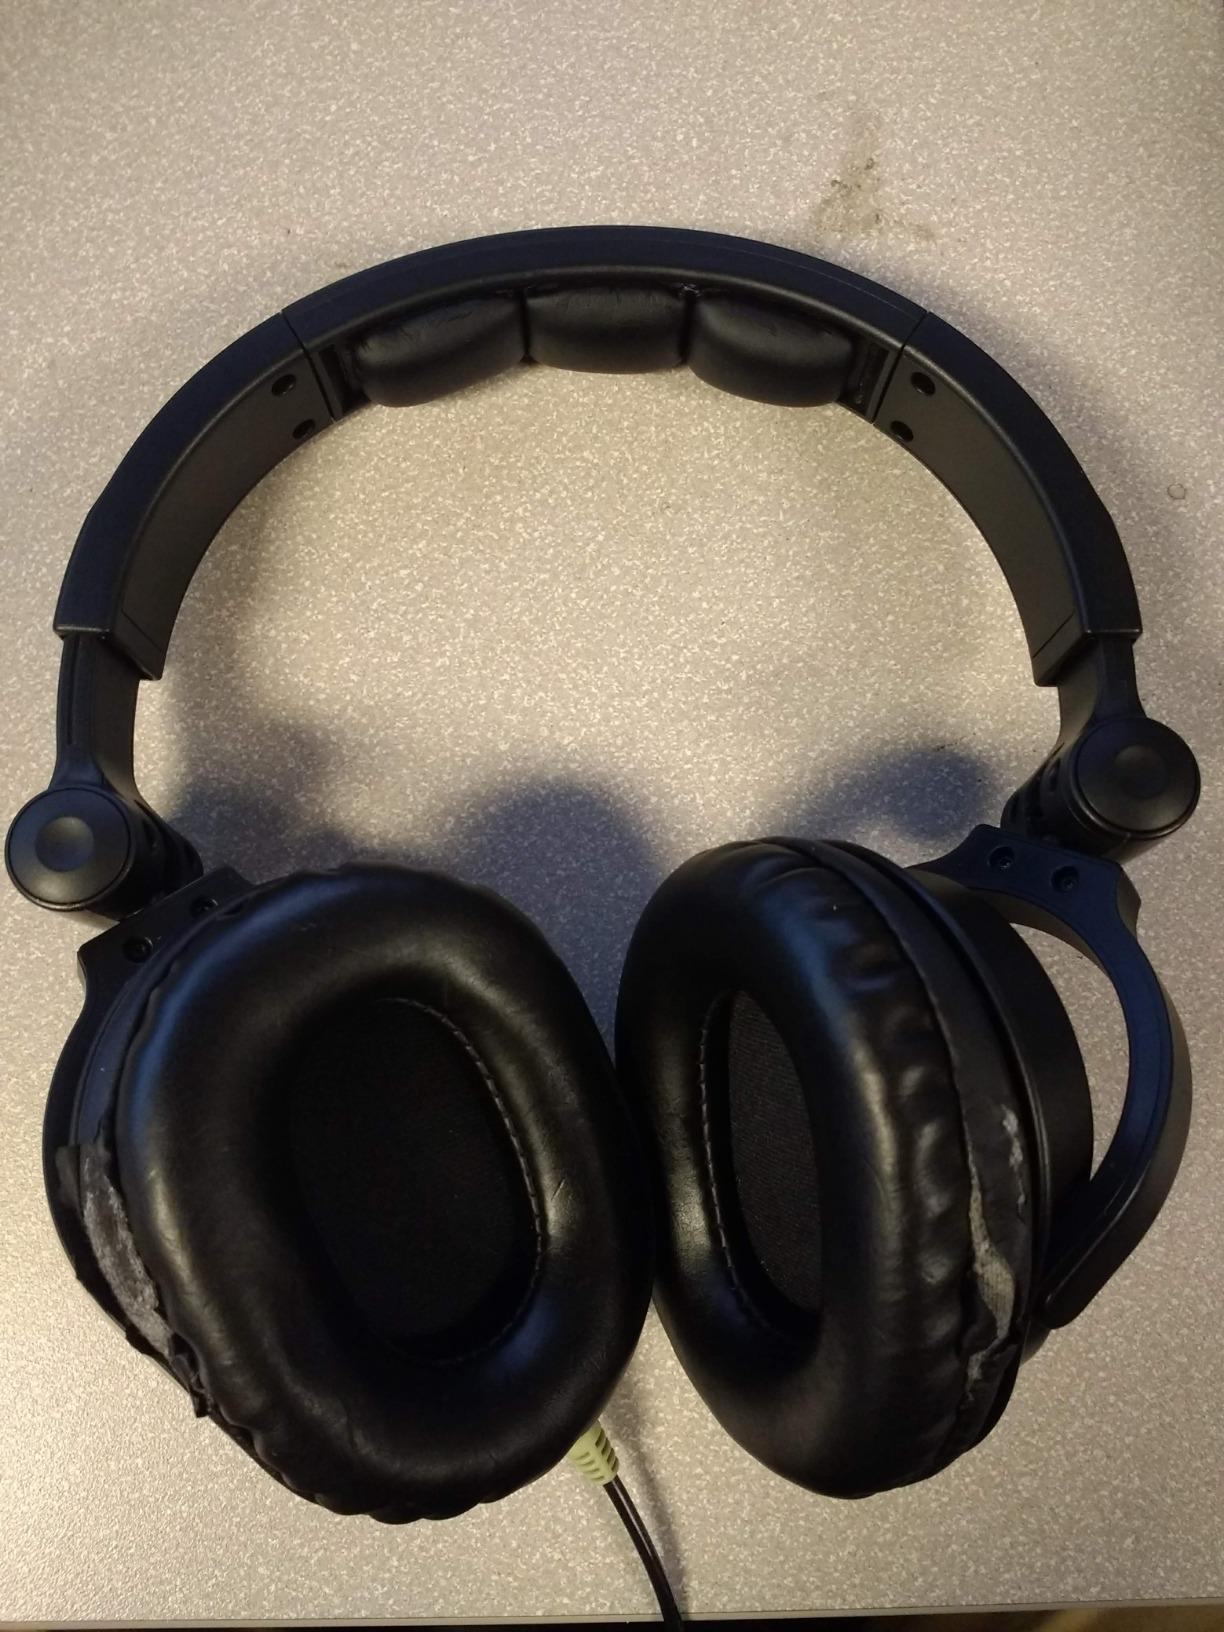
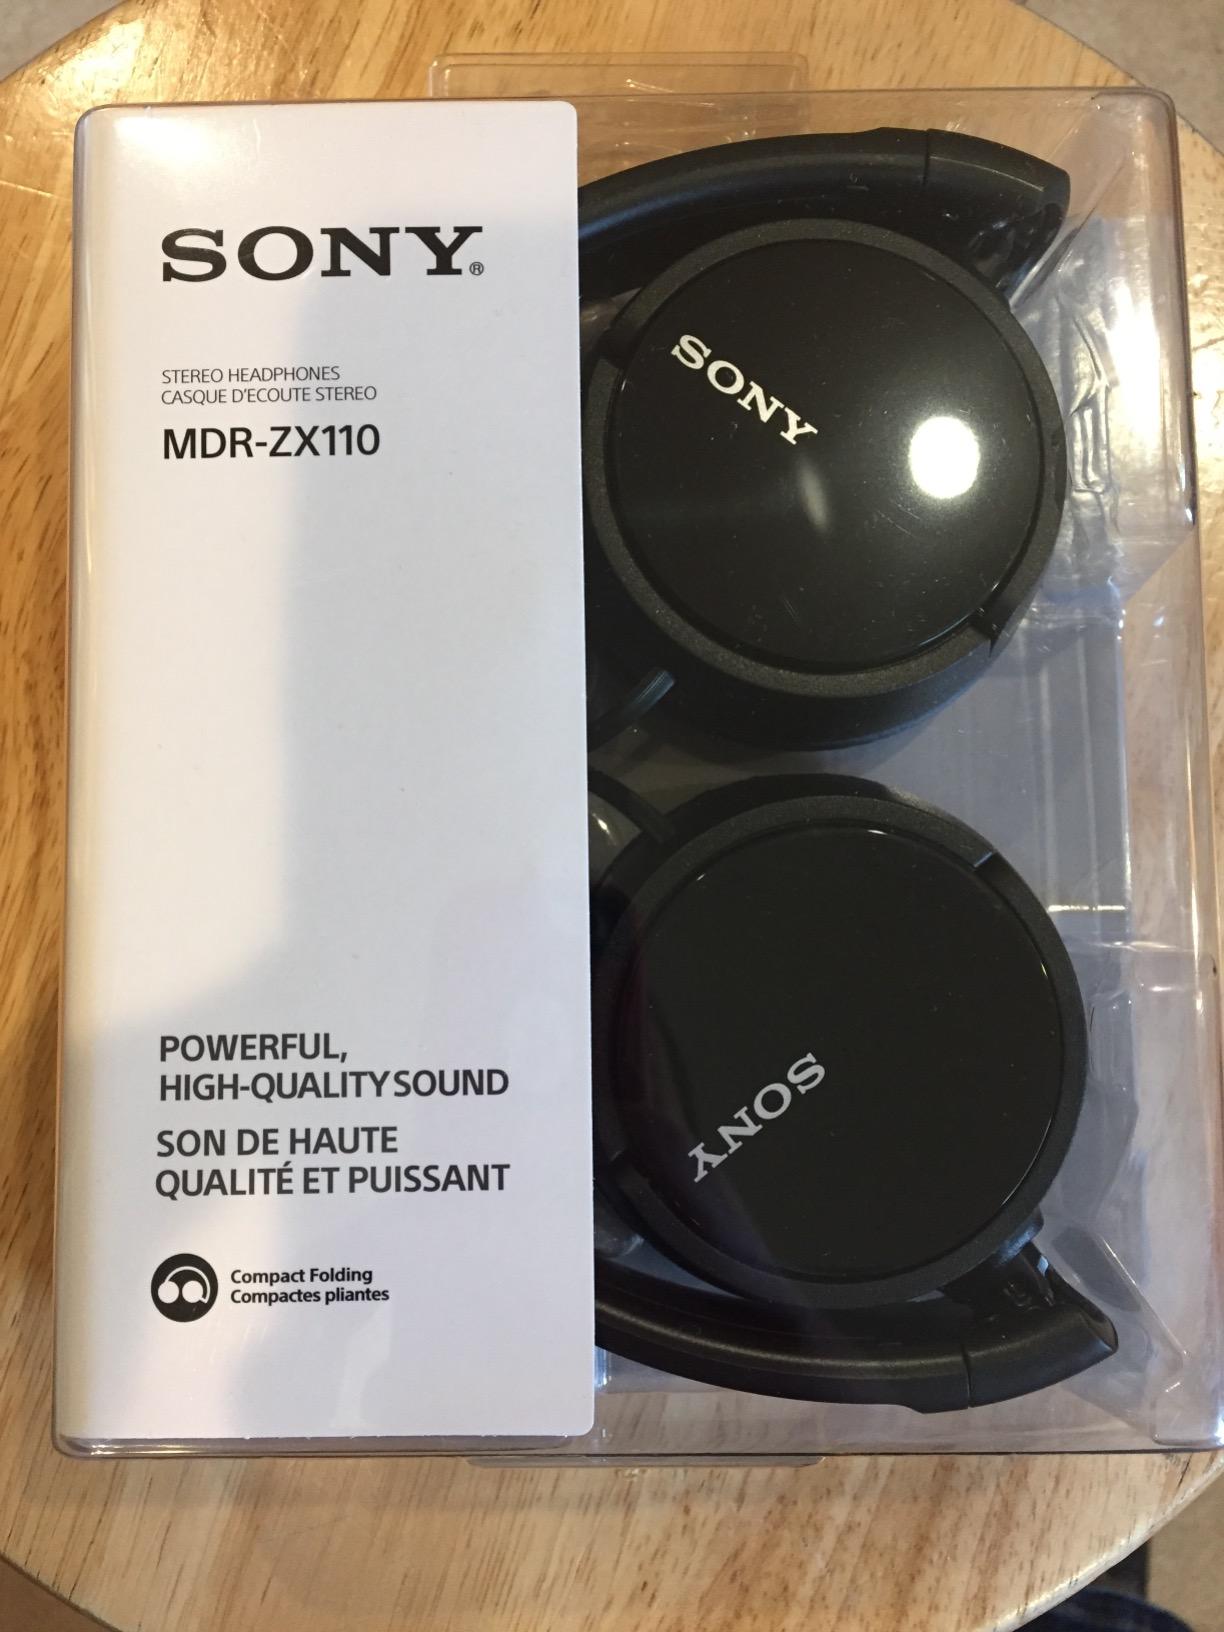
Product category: headphones
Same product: no